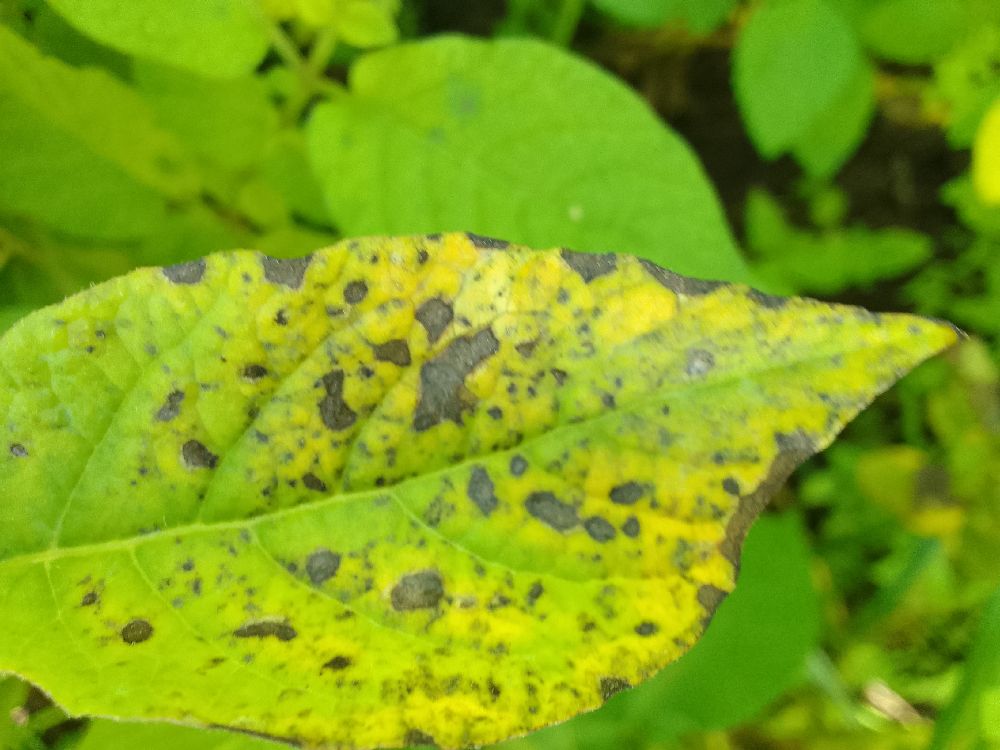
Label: Early blight